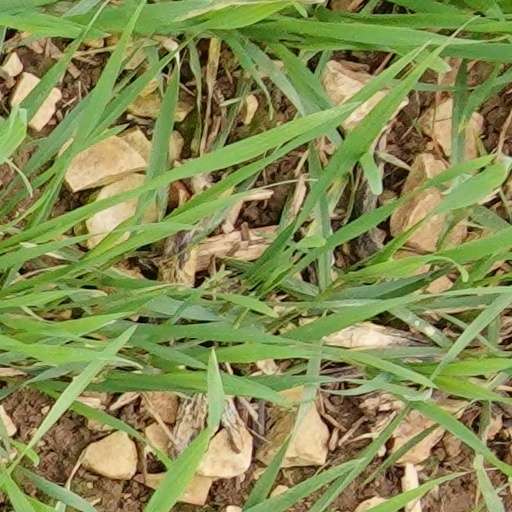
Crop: wheat